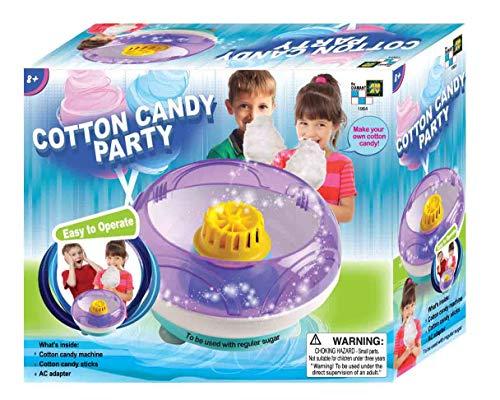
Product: AMAV Cotton Candy Party Building Kit. Your children will love this delicious treat, and probably you will too
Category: Home & Kitchen | Kitchen & Dining | Small Appliances | Specialty Appliances | Cotton Candy Makers
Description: Cotton Candy Party allows you to bring the carnival to your own home.
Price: $14.99 $ 14 . 99
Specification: ProductDimensions:4.9x13.3x11.3inches|ItemWeight:2pounds|ShippingWeight:2.23pounds(Viewshippingratesandpolicies)|DomesticShipping:ItemcanbeshippedwithinU.S.|InternationalShipping:ThisitemcanbeshippedtoselectcountriesoutsideoftheU.S.LearnMore|ASIN:B01K2MJC9K|Itemmodelnumber:CottonCandyParty|Manufacturerrecommendedage:36months-6years